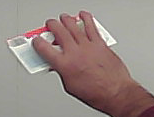
Product: kinder_chocolate